M. R. Jayakar

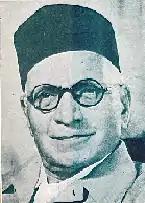

Mukund Ramrao Jayakar (13 November 1873 – 10 March 1959) was an Indian Lawyer, scholar and politician. He was the first Vice-Chancellor of the University of Poona.